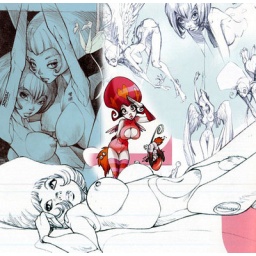
Visual orgasm....sm...sm...smmmmmm.....place gizz in the deposit box next to keyboard please :)